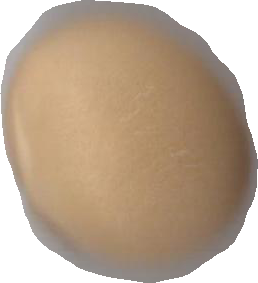
Variety: Grobogan